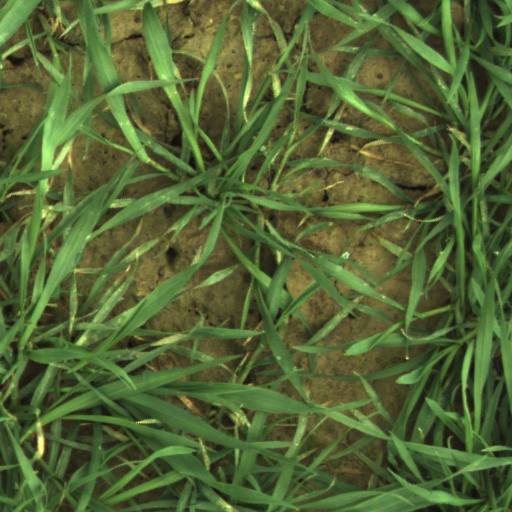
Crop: wheat